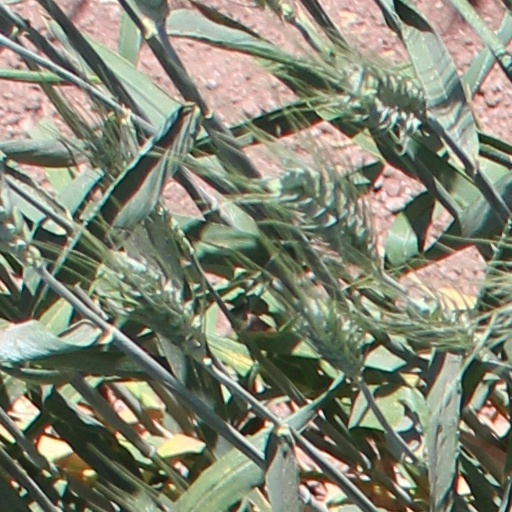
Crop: wheat